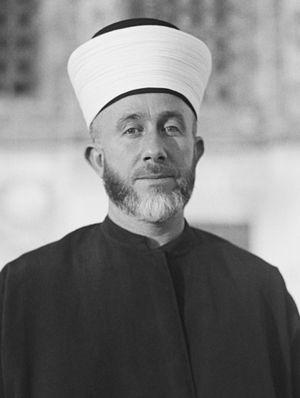
Dans la tradition des deux autres monothéismes et parce que la tradition musulmane fait de Jérusalem -al Quds en arabe- le lieu d'où le prophète de l'islam Mahomet aurait effectué son voyage nocturne, cette ville est aujourd'hui considérée comme une ville sainte par l'islam. Pour autant, ce statut de sainteté de la ville de Jérusalem connaît une mise en place longue puis « connut des hauts et des bas. ».